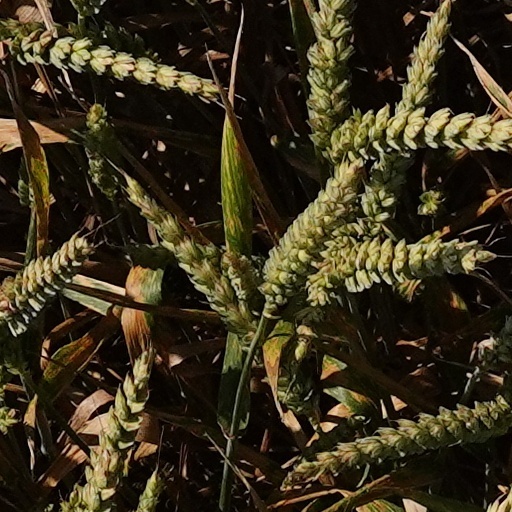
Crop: wheat